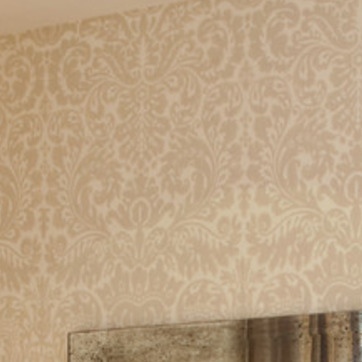
Material: wallpaper